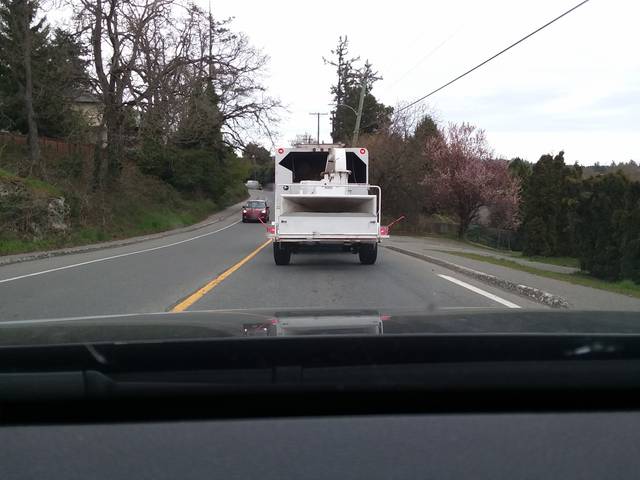
Region: Canada
Coordinates: 48.476, -123.412